Toe box

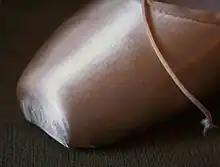
Toe box of a ballet shoe, a rigid shell tightly covered in satin. The flat platform at the end of the toe box bears the dancer's whole weight when "en pointe".

Generally, toes should not touch the toe box itself, at the end or at the sides. Toe boxes that put pressure on the foot slowly produce permanent deformities; toe boxes that strike the toes cause bruising; and toe boxes that rub hurt the skin.